Xuzhou railway station

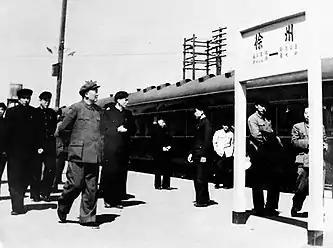
Mao Zedong at the station in 1953

The station was opened in 1910 as Xuzhoufu railway station on Tianjin–Pukou railway (now part of Beijing–Shanghai railway). In 1915, the station was connected with Longhai railway.